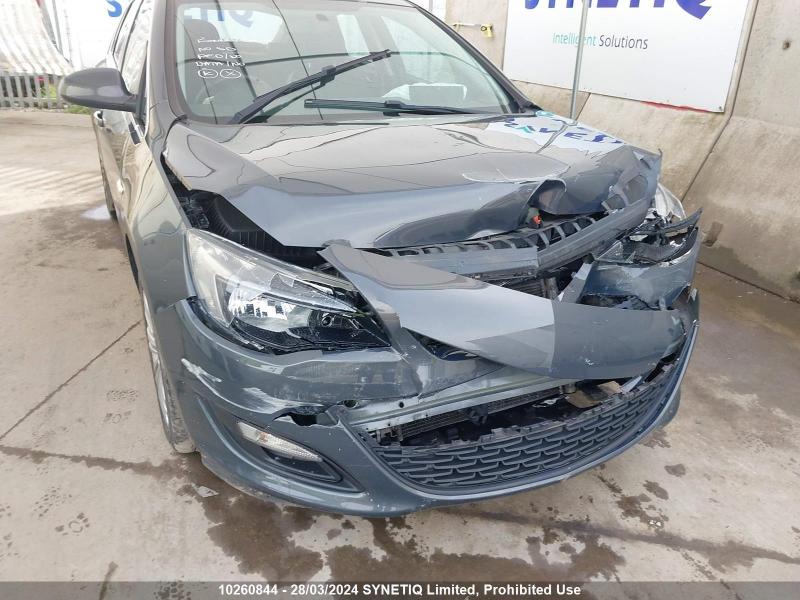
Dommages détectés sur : plaque d'immatriculation avant, pare-choc avant, feu avant droit, feu avant gauche, capot, aile avant droite, aile avant gauche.
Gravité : majeur